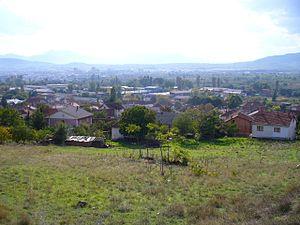
Glichiḱ est un village du sud de la Macédoine du Nord, situé dans la municipalité de Kavadartsi. Le village comptait 1562 habitants en 2002.